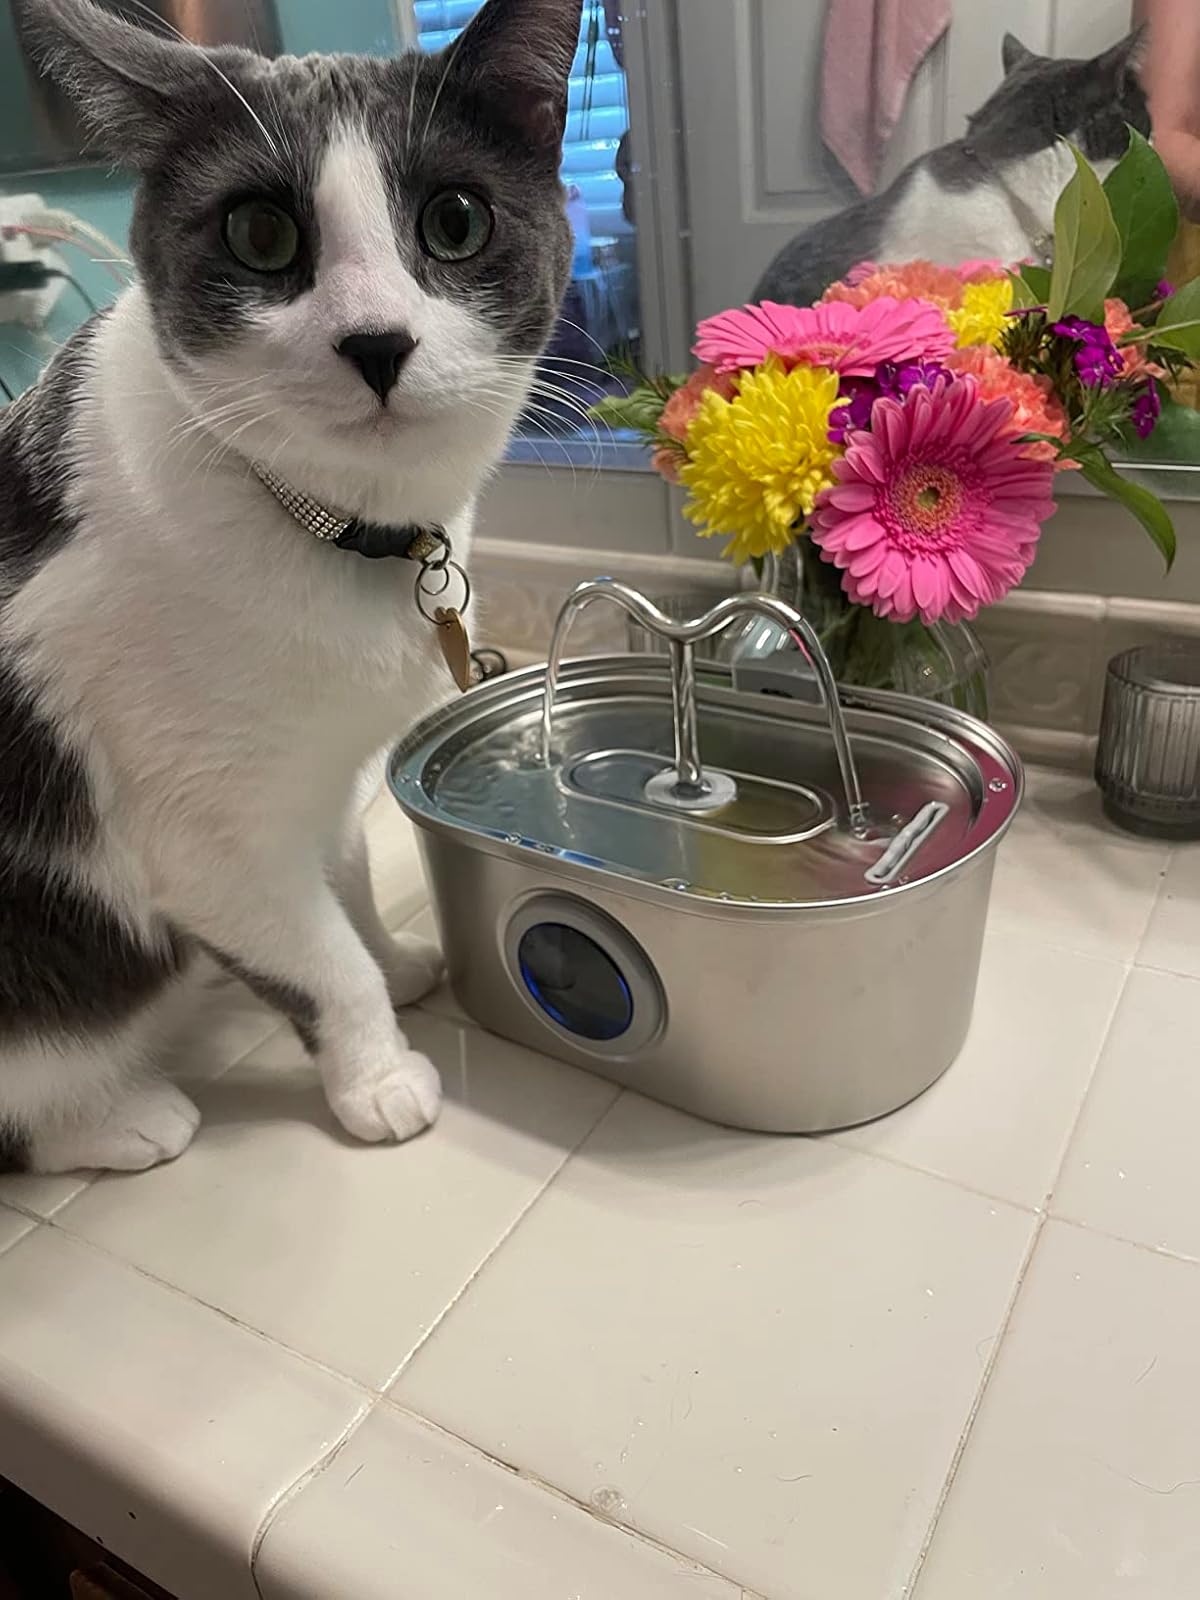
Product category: items_bowl
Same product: yes